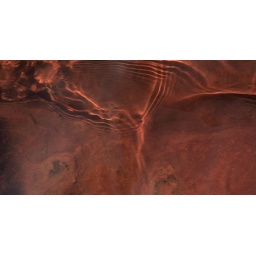
water over rocks